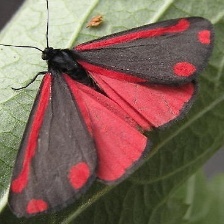
Species: CINNABAR MOTH